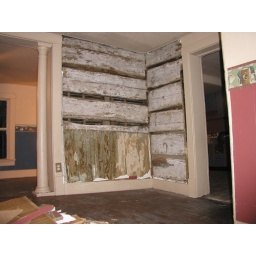
I sat on the floor by the stairway door to take this. I like the perspective.